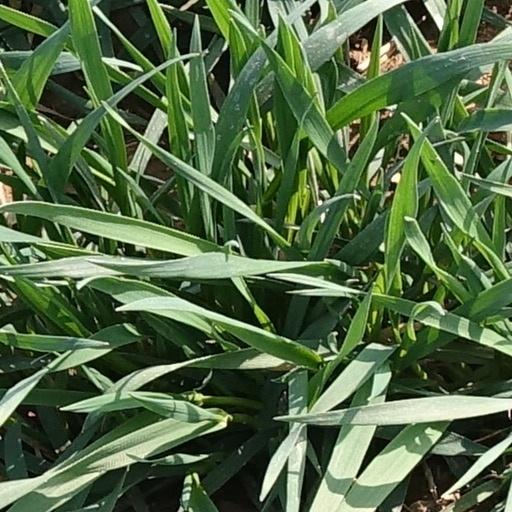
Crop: wheat